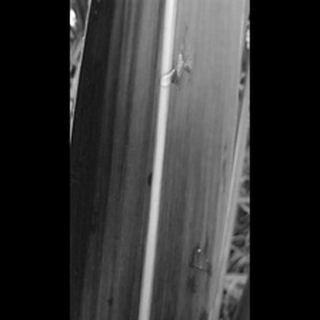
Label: healthy_sugarcane